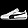
Label: Sneaker